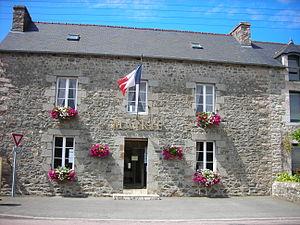
Town Hall of La Bouillie (Côtes-d'Armor, France, Europe)
La Bouillie [labuji] est une commune française située dans le département des Côtes-d'Armor, en région Bretagne.